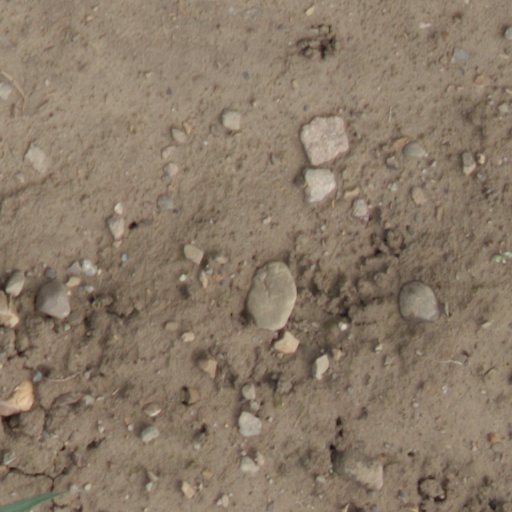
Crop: wheat